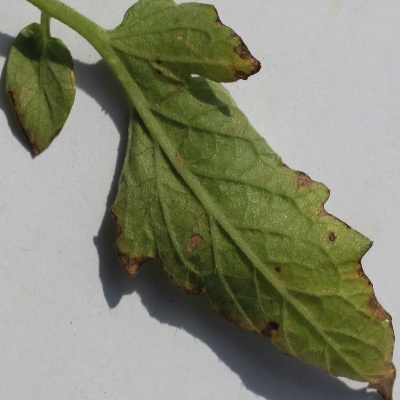
Crop: Tomato
Condition: leaf blight